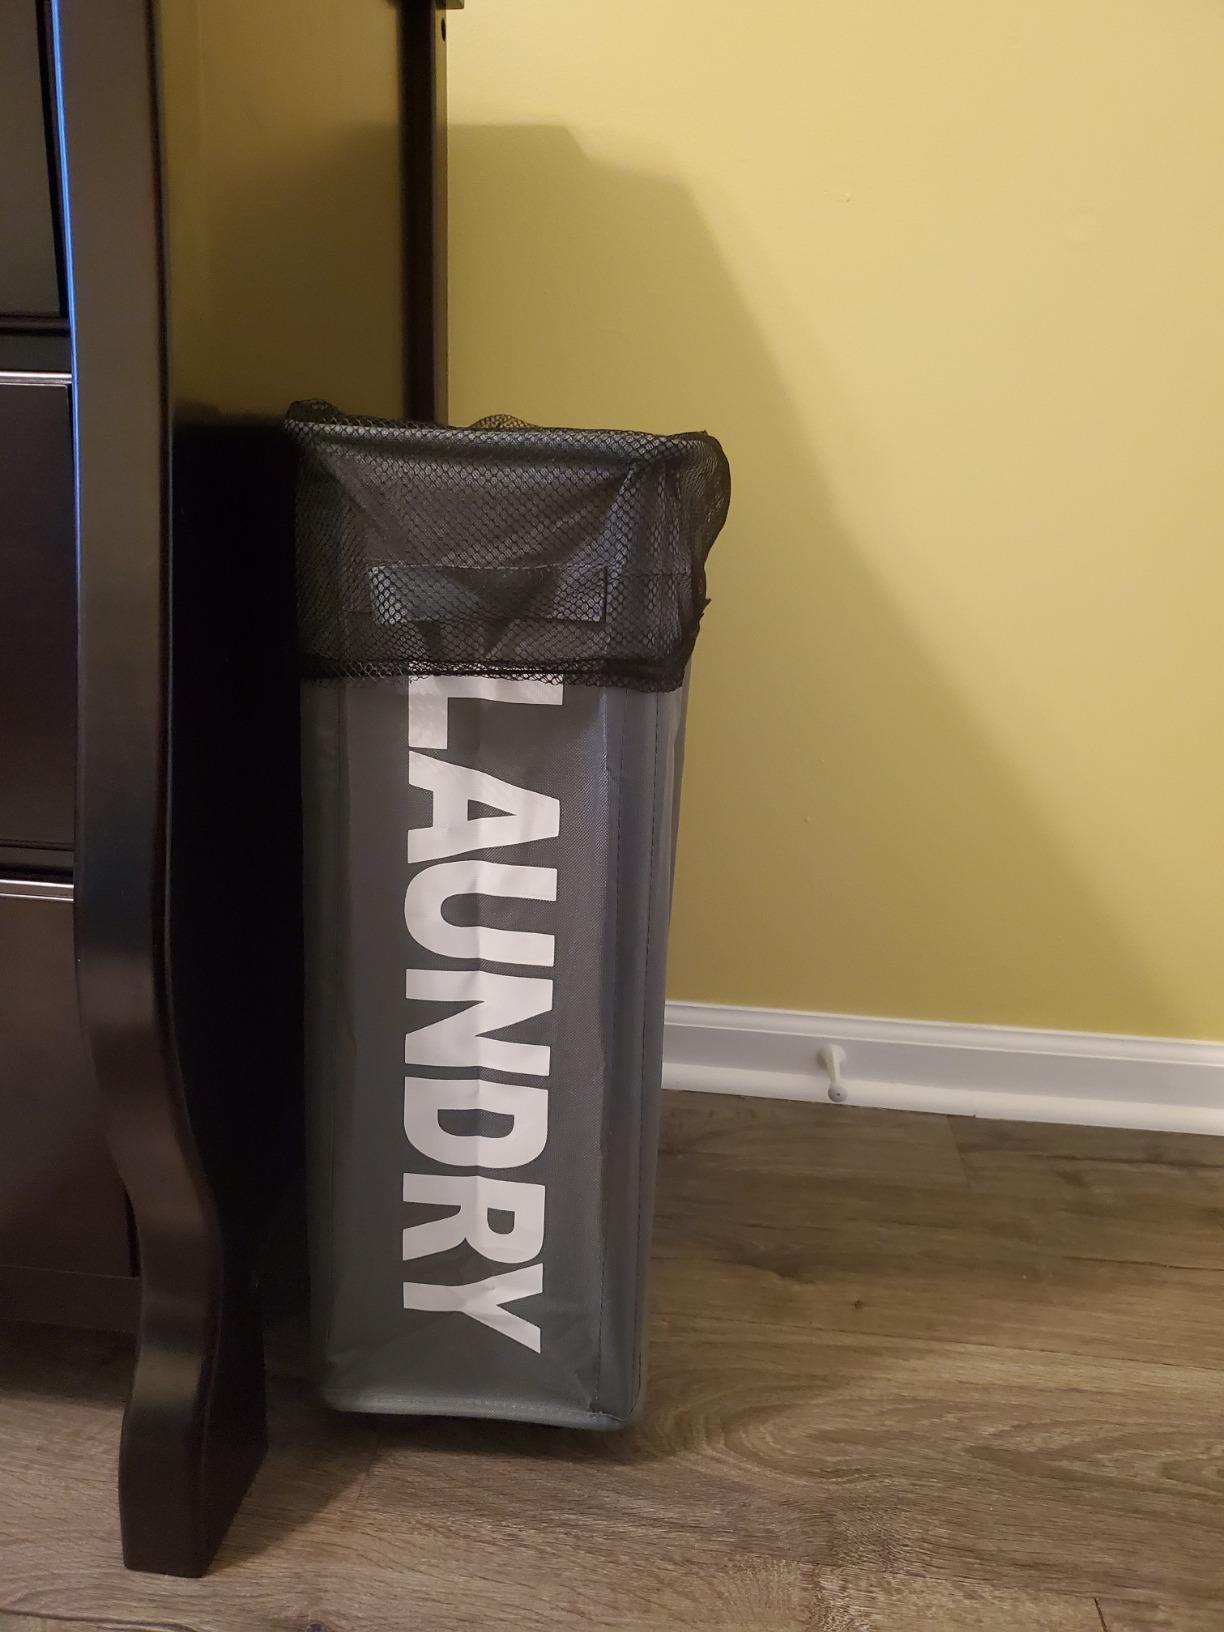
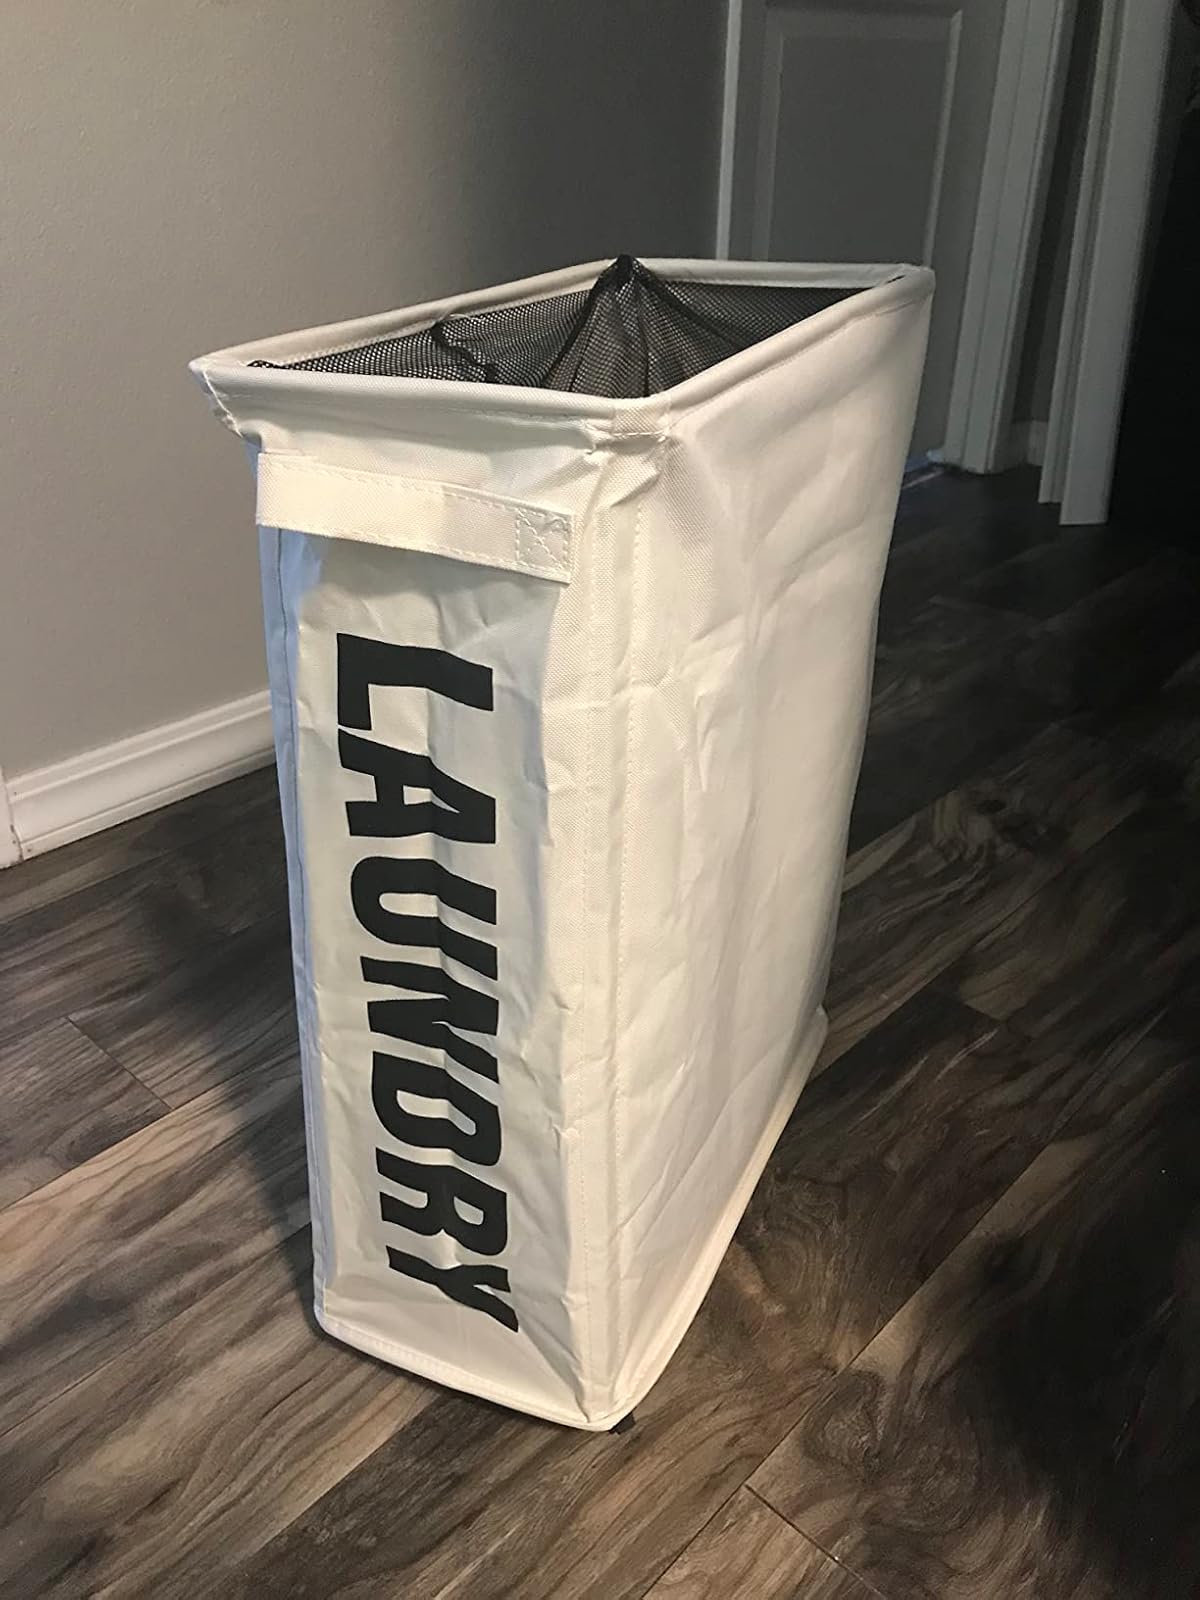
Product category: items_hamper
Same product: no